J. H. Chajes

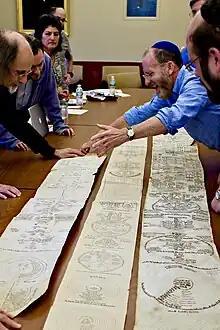
Chajes leading the Lehmann Memorial Master Workshop on the History of the Jewish Book, University of Pennsylvania (2019)

Chajes's research focuses on the intersection of Kabbalah, magic, and science in Jewish cultural history. He has written on spirit possession and exorcism, egodocuments, women's religiosity, Jewish attitudes towards magic, and, most recently, on the visualization of knowledge. Chajes's first book, "Between Worlds: Dybbuks, Exorcists, and Early Modern Judaism" (2003) was listed by the Wall Street Journal as among the top five books ever written on spirit possession, alongside Aldous Huxley's "The Devils of Loudun". Chajes's foundational book, "The Kabbalistic Tree", published in November 2022, has been lauded as a "monumental achievement that will be valuable to scholars and general readers interested in Judaism, religion, and art history."